Kuala Lumpur Convention Centre

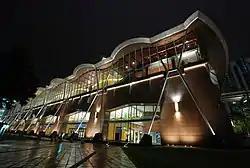

The Kuala Lumpur Convention Centre, also known as the KL Convention Centre, is a purpose-built convention and exhibition centre located in the Kuala Lumpur City Centre (KLCC) development in Kuala Lumpur, Malaysia. It was launched by Prime Minister Mahathir Mohamad on 11 February 2003.